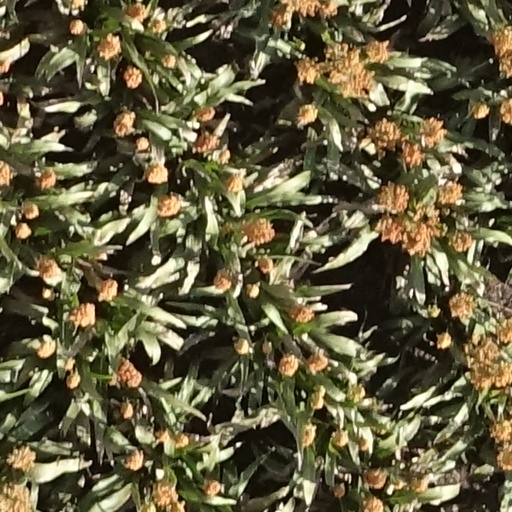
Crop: sorghum